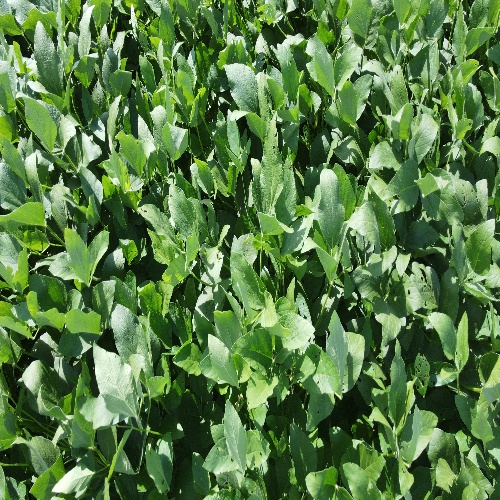
Label: Caterpillar